Winston-Salem Dash

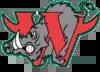
The logo of the Winston-Salem Warthogs, used from 1995 to 2008

The team initially retained the Spirits name after becoming the Cincinnati Reds A-level affiliate in 1993, winning the Carolina League championship in that same year. After the 1994 season, the club decided to change its name and sponsored a contest through the local newspaper, the "Winston-Salem Journal", to come up with a new name. The winning entry, the Warthogs, became the official team name in 1995. In addition to being alliterative, it also referred to the somewhat-celebrated acquisition of some warthogs at the North Carolina Zoo around that time. As the Warthogs, they were the league champion in 2003.